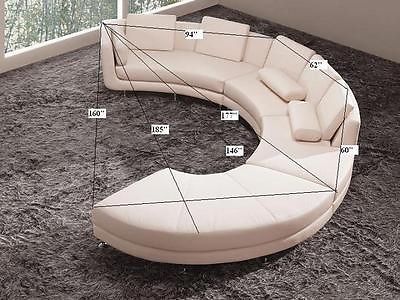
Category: sofa